Fanny Blankers-Koen

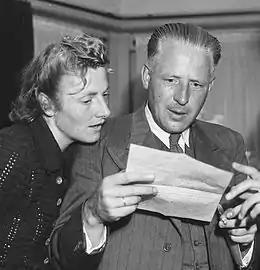
Fanny with her husband Jan Blankers after the war in 1948.

Just prior to the invasion, Koen had become engaged, and on 29 August 1940, she married Jan Blankers (who was fifteen years her senior), thereupon changing her name to Blankers-Koen. Blankers was then a sports journalist and the coach of the Dutch women's athletics team, even though he originally thought women should not compete in sports – not an unusual opinion at the time. However, his attitude toward female athletes changed after he fell in love with Koen.